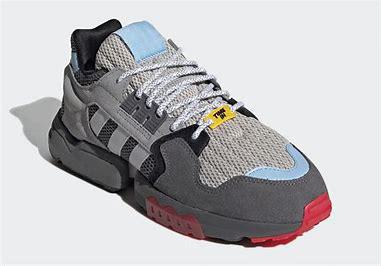
Brand: Adidas
Model: ZX Torsion